Sarah Jane Smith

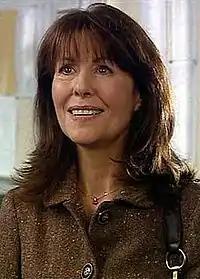
"Sarah Jane Smith" in "School Reunion", her return episode of "Doctor Who" (2006)

Sarah Jane Smith is a fictional character played by Elisabeth Sladen in the long-running BBC Television science fiction series "Doctor Who" and two of its spin-offs. Sarah Jane is a dogged investigative journalist who first encounters alien time traveller the Doctor while trying to break a story on a top secret research facility, and subsequently becomes his travelling companion on a series of adventures spanning the breadth of space and time. After travelling with The Doctor in four seasons of the show they suddenly part ways, and after this she continues to investigate strange goings-on back on Earth. Over time, Sarah Jane establishes herself as a committed defender of Earth from alien invasions and other threats, occasionally reuniting with The Doctor in the course of her own adventures, all the while continuing to work as a freelance investigative journalist.